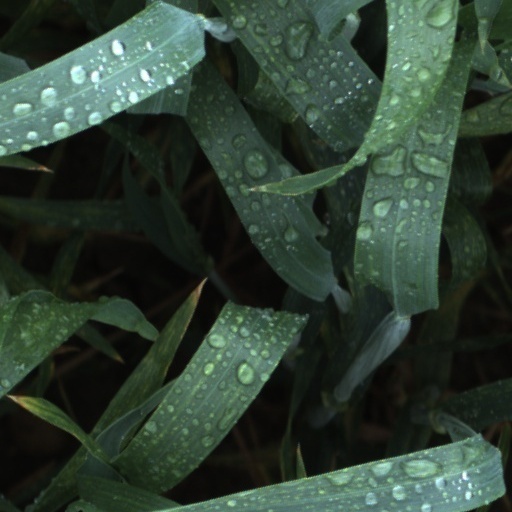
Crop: wheat